Valdemārs Ozoliņš

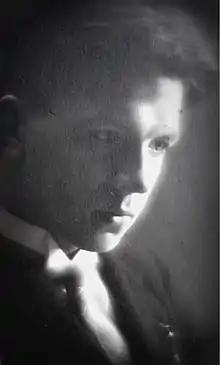
Composer Valdemārs Ozoliņš

Valdemārs Ozoliņš songs have been treasured by choirs ever since his triumphant debut during the VI Latvian Song Festival in Riga, Latvia in 1926. The author of about 500 songs and several cantatas, Valdemārs Ozoliņš was chief conductor at several Latvian Song Festivals.